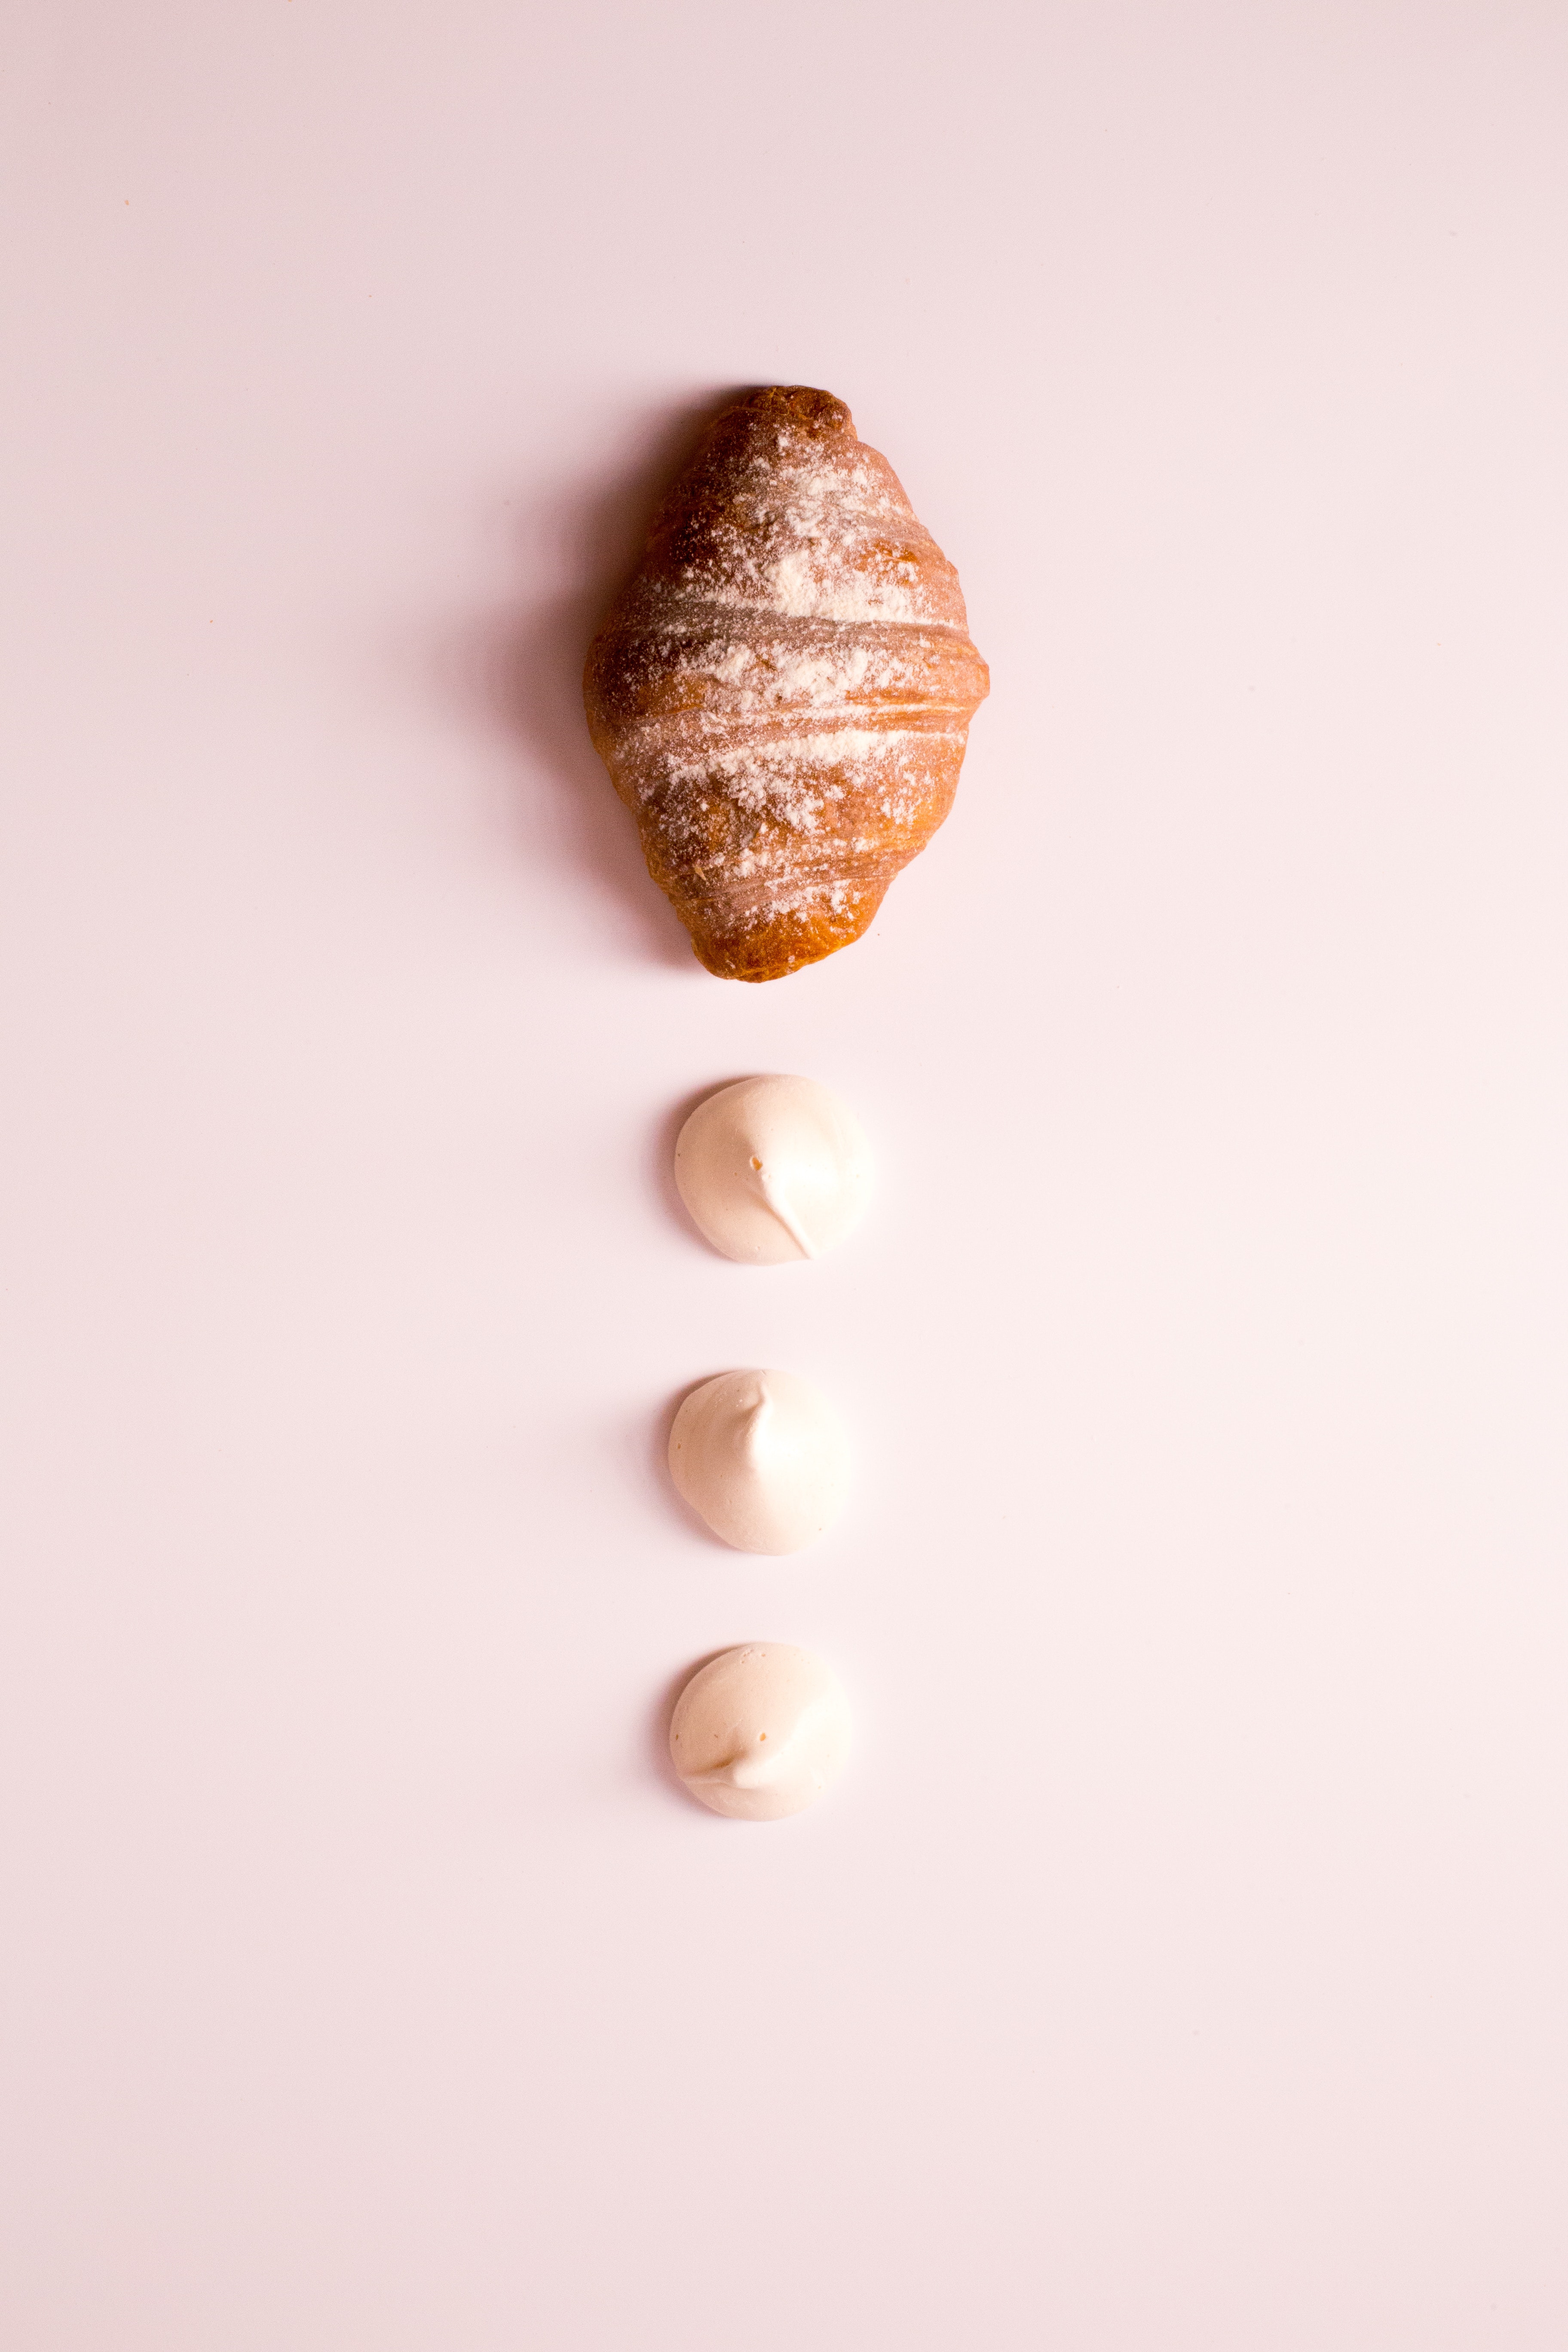
plant, sea snail, nut